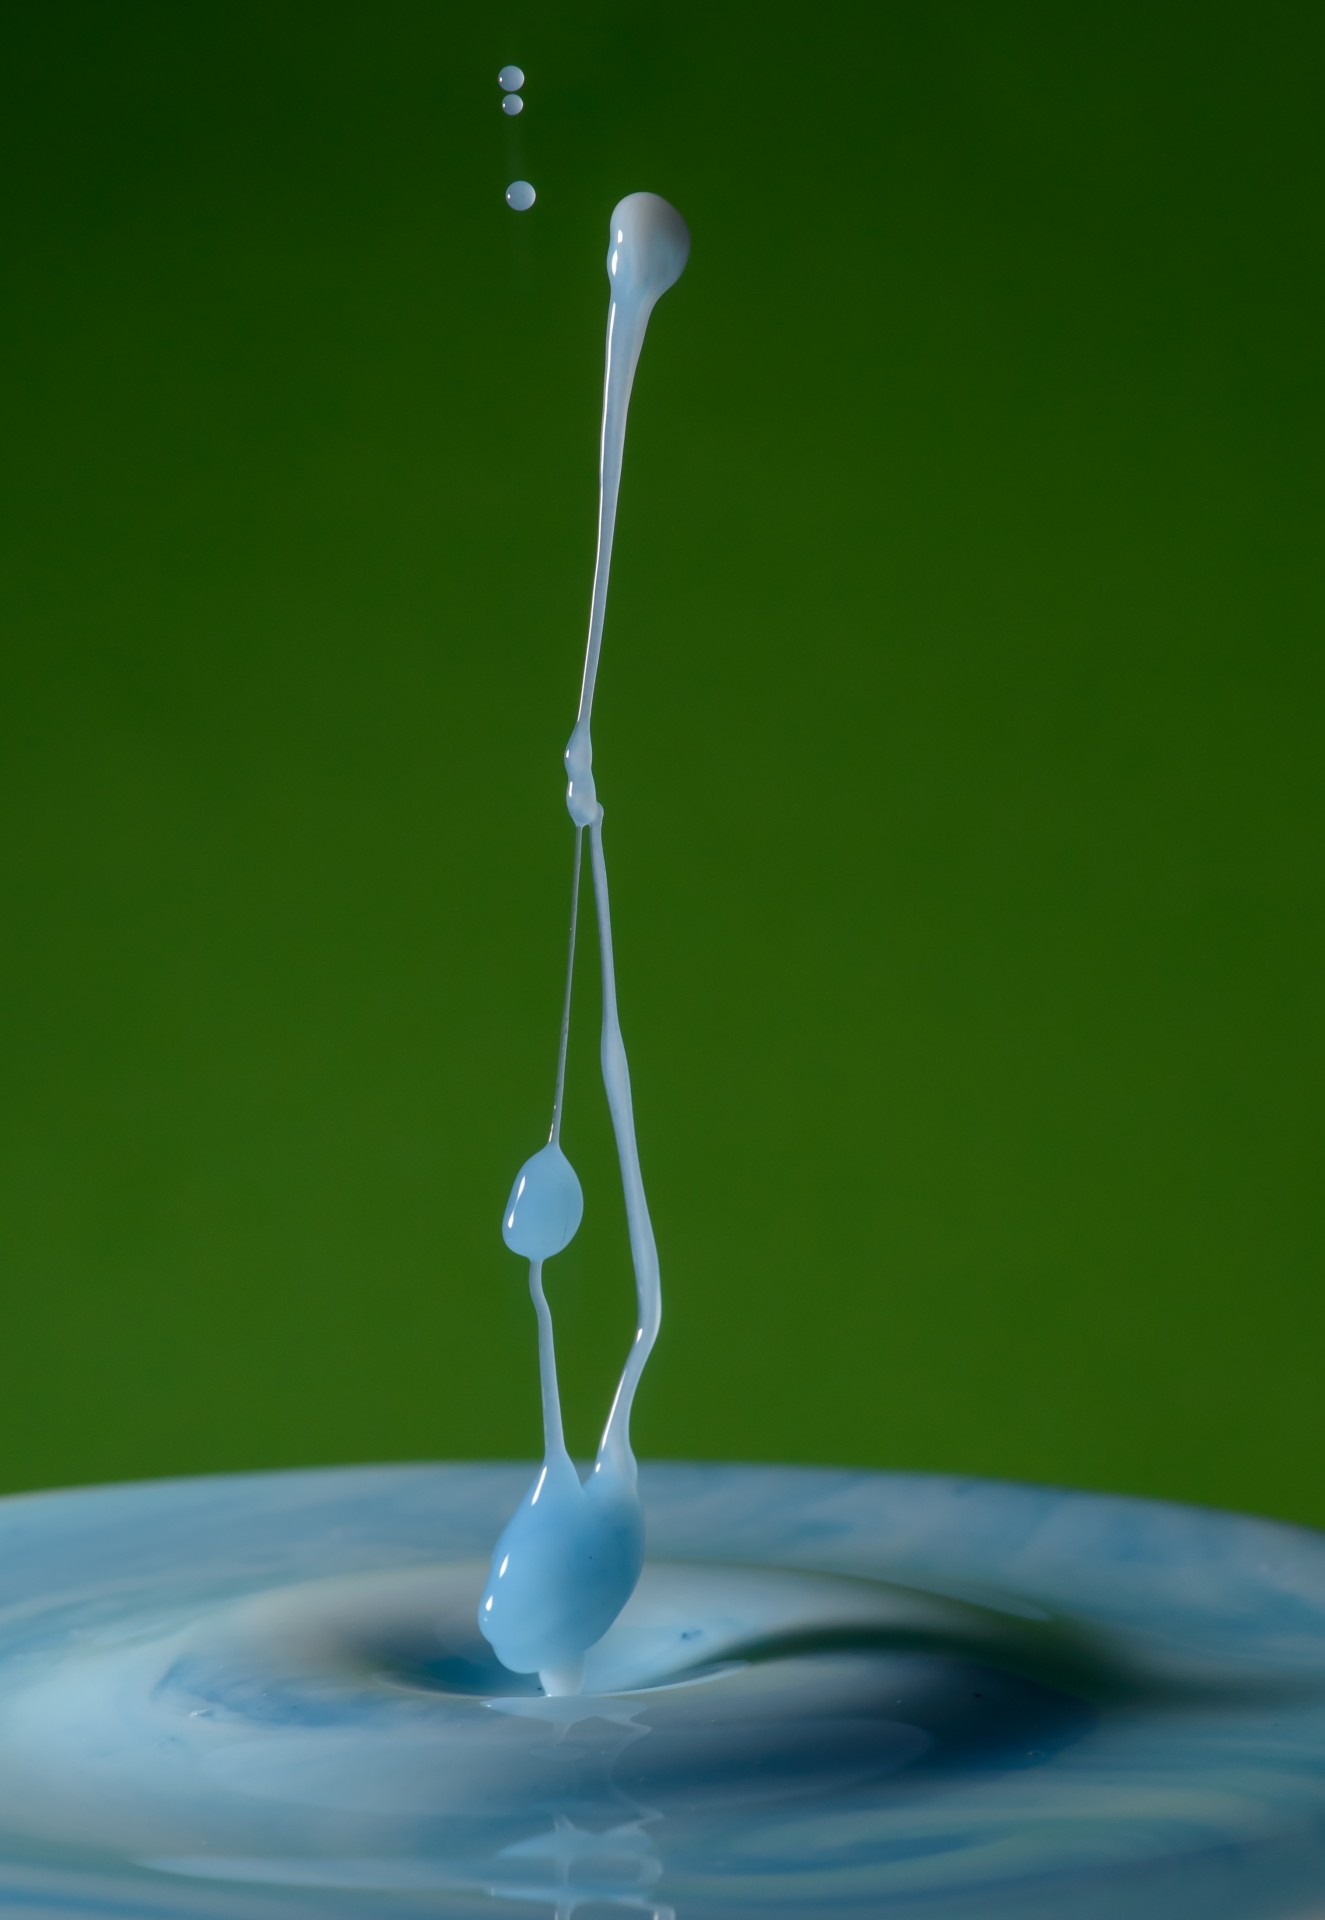
water, drop, leaf, flower, glass, green, splash, milk, lighting, drops, experiment, macro photography, plant stem